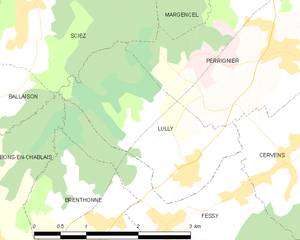
Carte des communes françaises Lully
Lully est une commune française située dans le département de la Haute-Savoie, en région Auvergne-Rhône-Alpes. Elle fait partie de l'agglomération transfrontalière du Grand Genève.